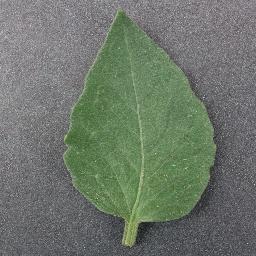
Label: Tomato___healthy